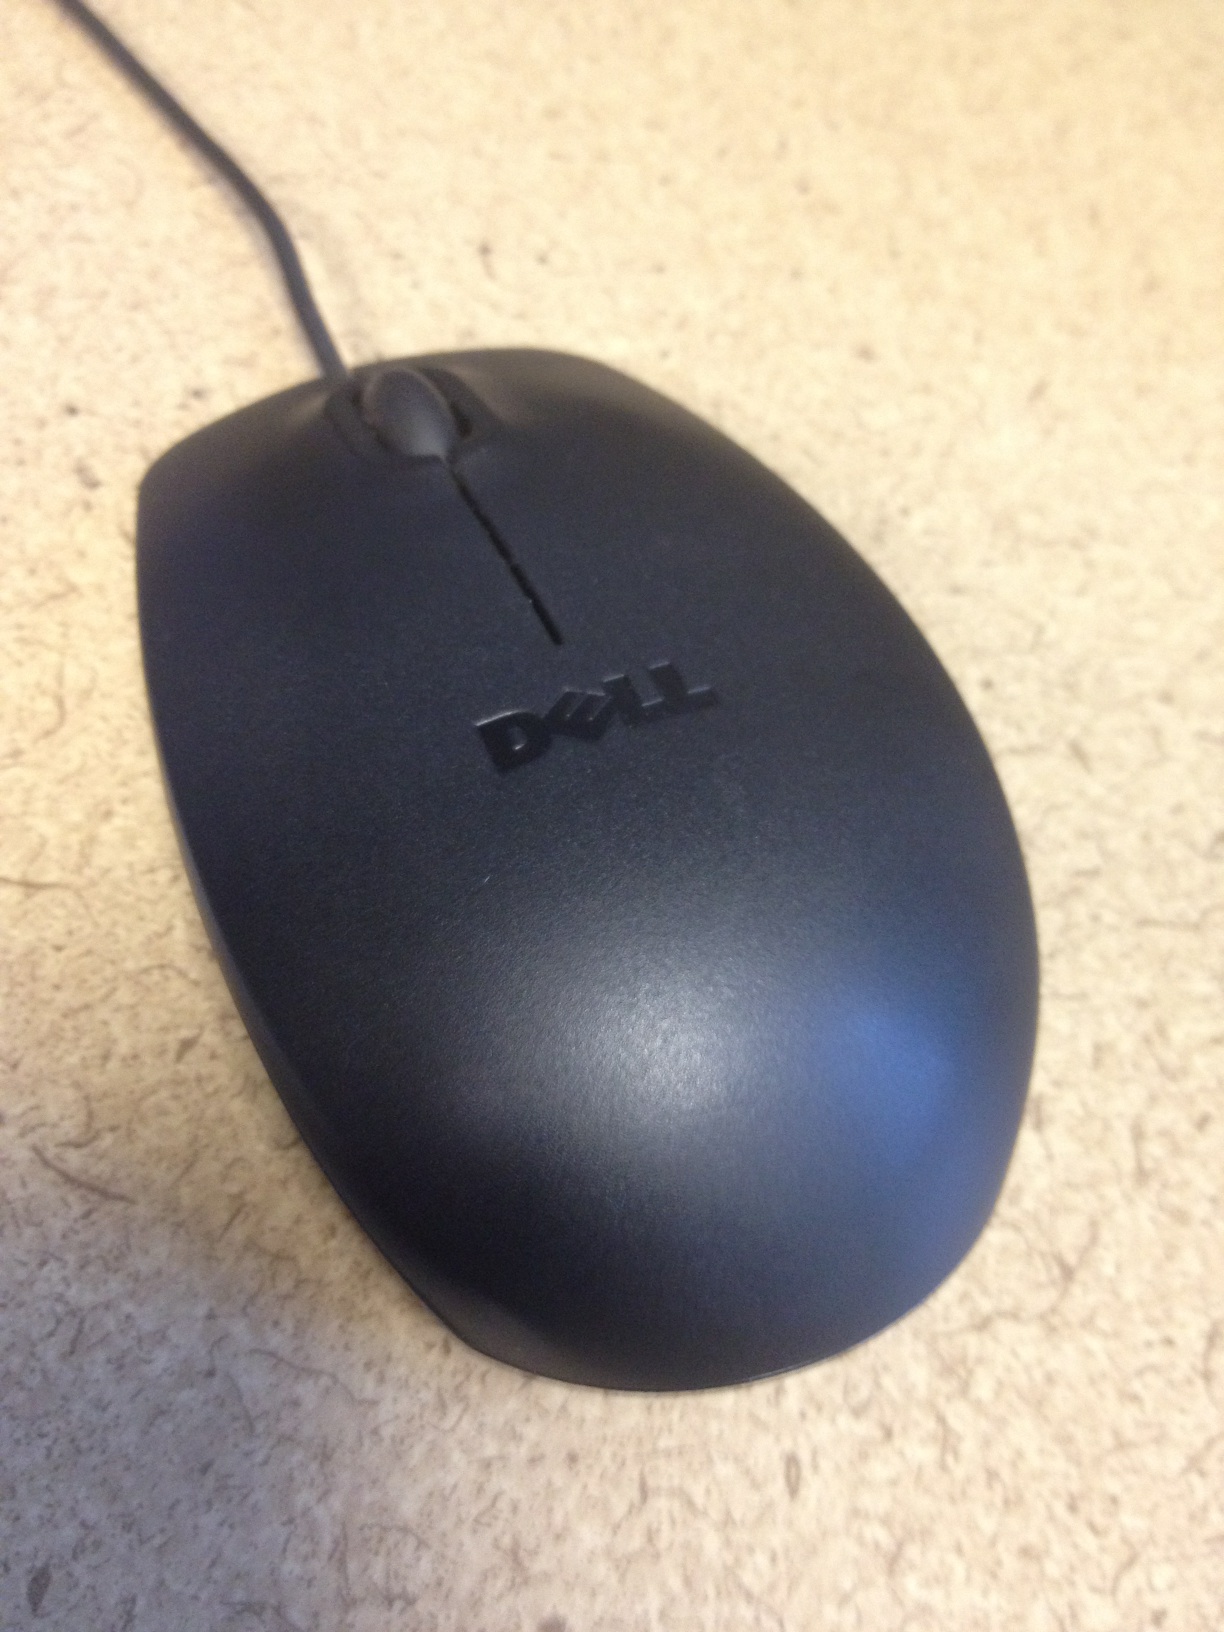Question: What color is this mouse?
Answer: black